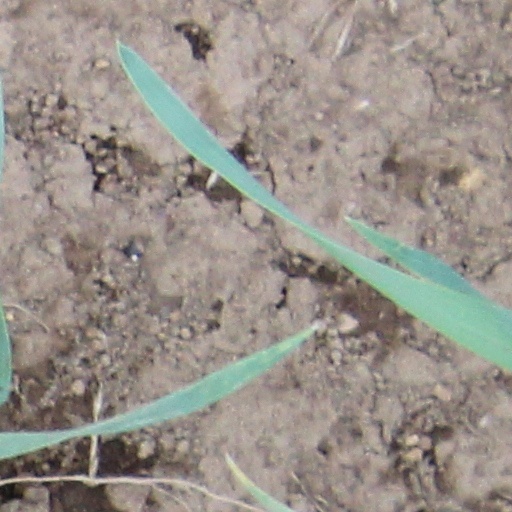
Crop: wheat